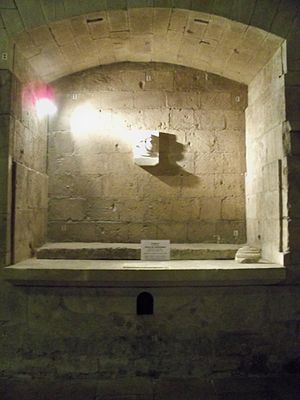
Pierre af Castelnau
Pierre de Castelnaus grav